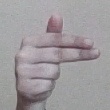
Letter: ghain